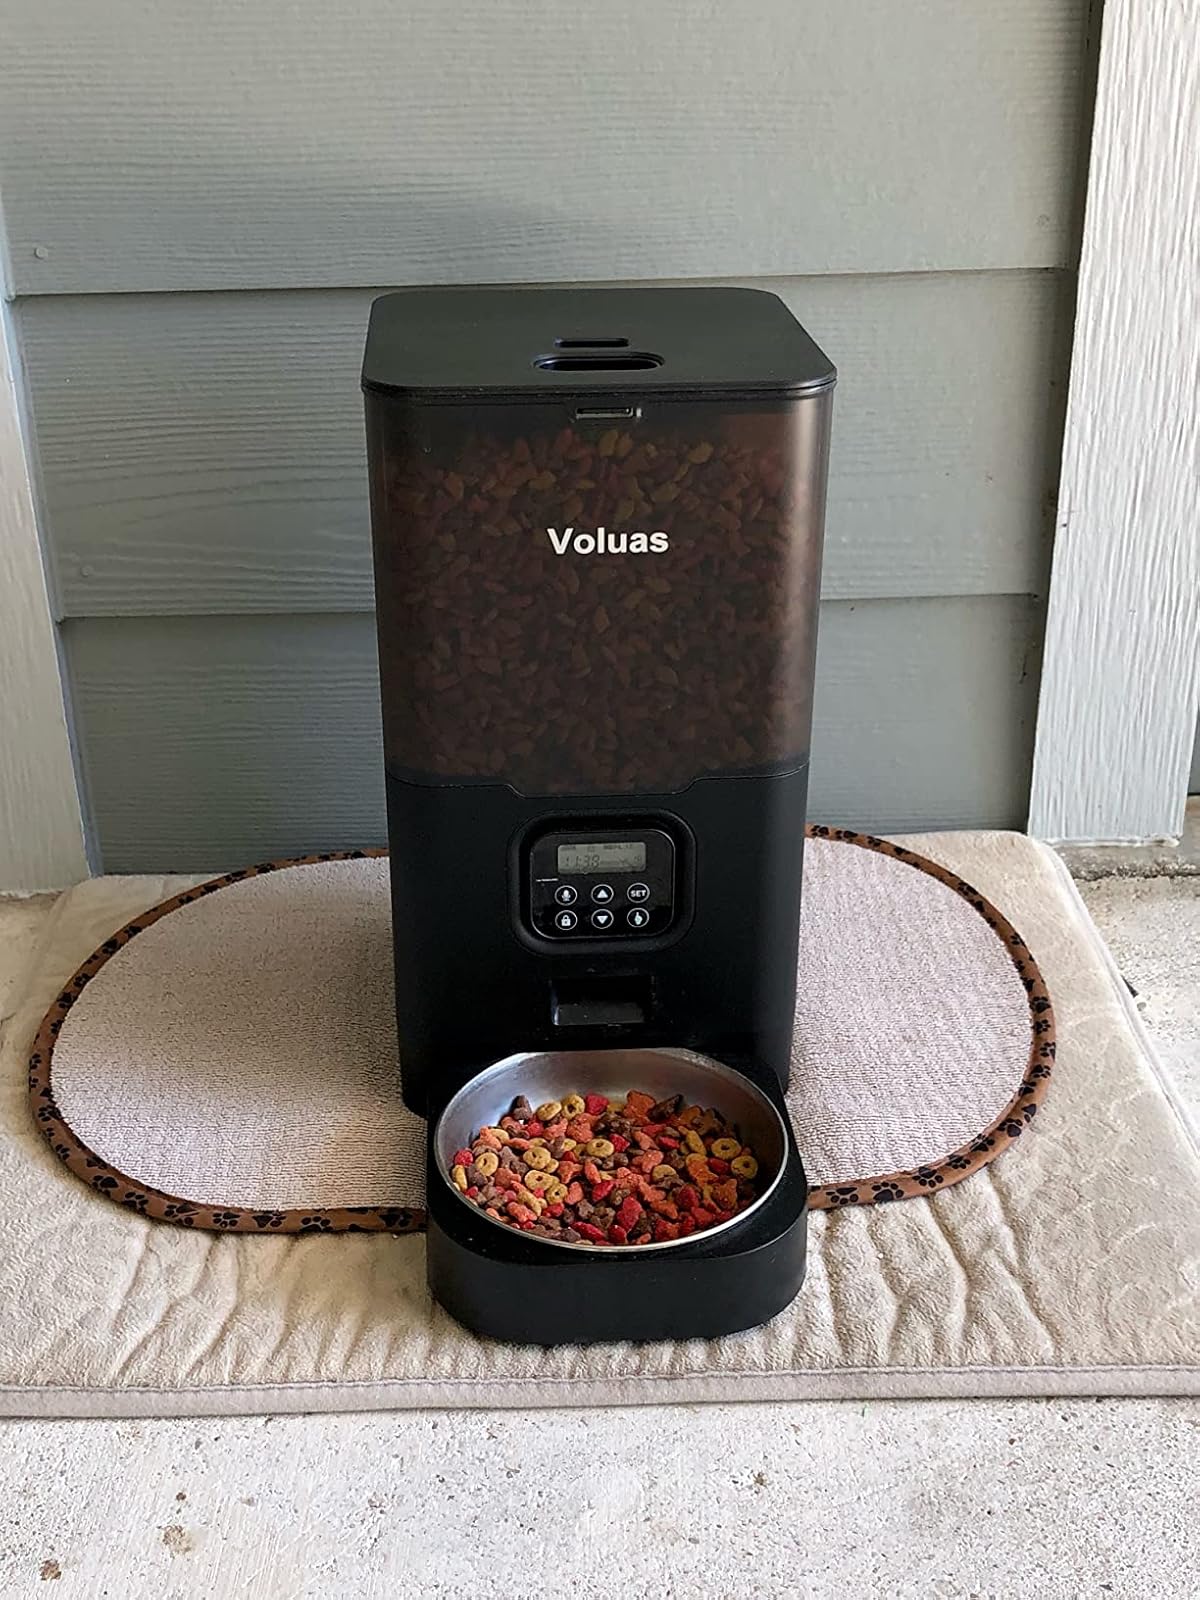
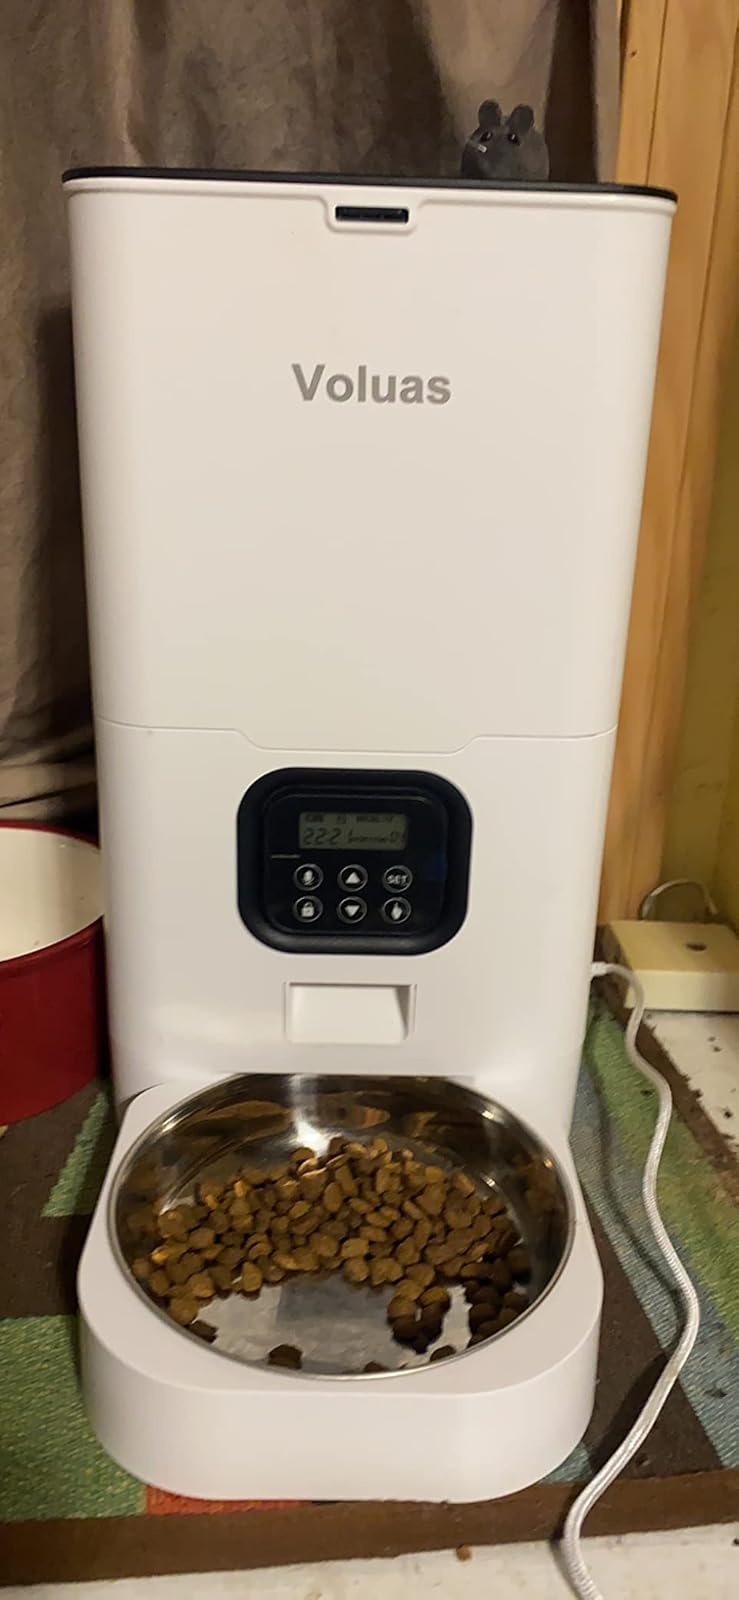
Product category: items_feeder
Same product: no